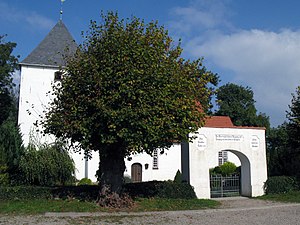
Nykirke (Stenbjergkirke)
Kirkegårdsport
Nykirke eller Neukirchen er en landsby beliggende ved Flensborg Fjord i det nordlige Angel i det nuværende Nordtyskland. Den omfatter selve Nykirke og bebyggelsen Nyby 800 m sydøst herfor. Nærliggende landsbyer er Røjkær, Kalleby og Dollerupskov. Ud mod Østersøen findes en op til 15 meter høj klint.